Standing on the shoulders of giants

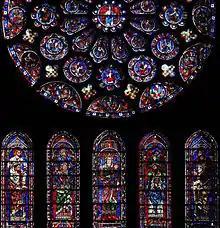
An illustration of New Testament evangelists on the shoulders of Old Testament prophets, looking up at the Messiah (from the south rose window of Chartres Cathedral)

The same aphorism was attributed to Bernard of Chartres by John of Salisbury, who in 1159 wrote: